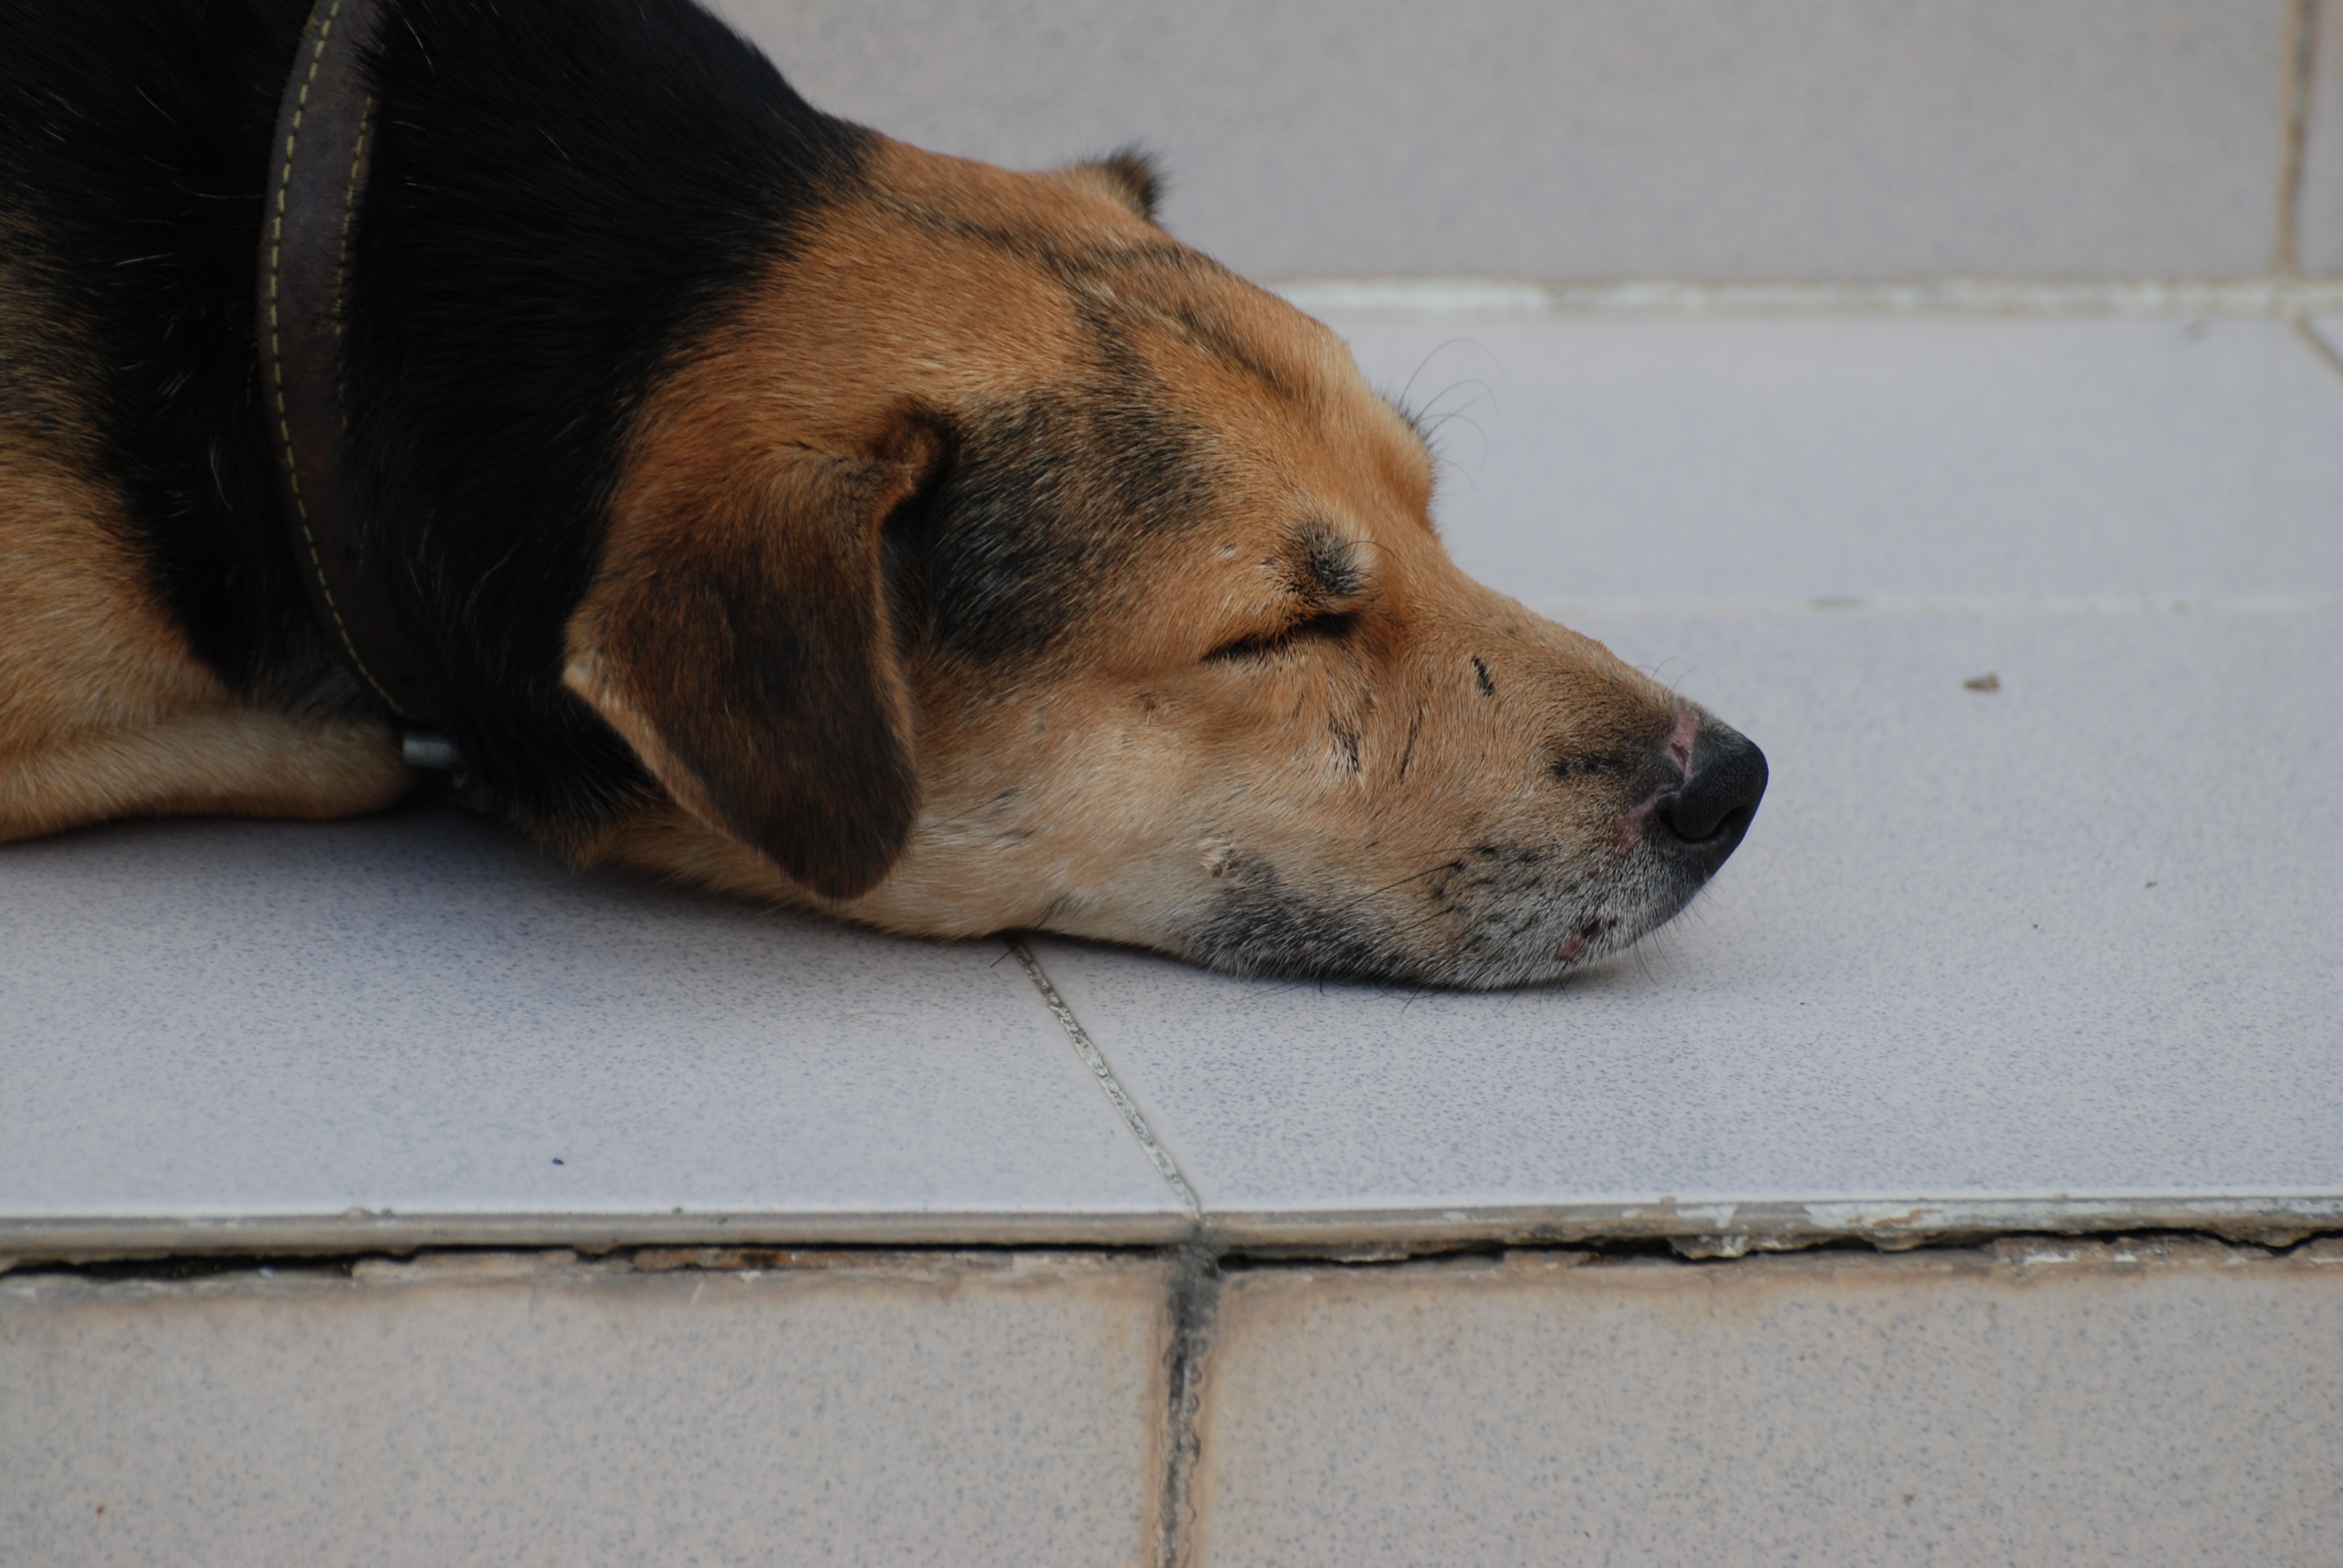
nature, puppy, dog, pet, mammal, pets, dogs, animals, vertebrate, straydogs, streetdogs, animal shelter, street dog, dog like mammal, dog breed group